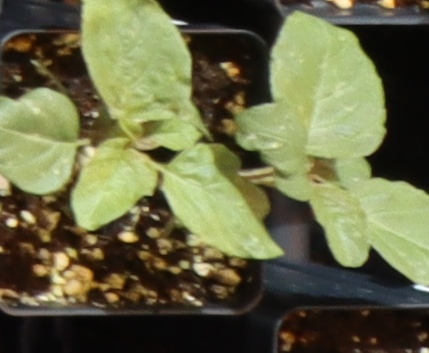
Label: Redroot Pigweed